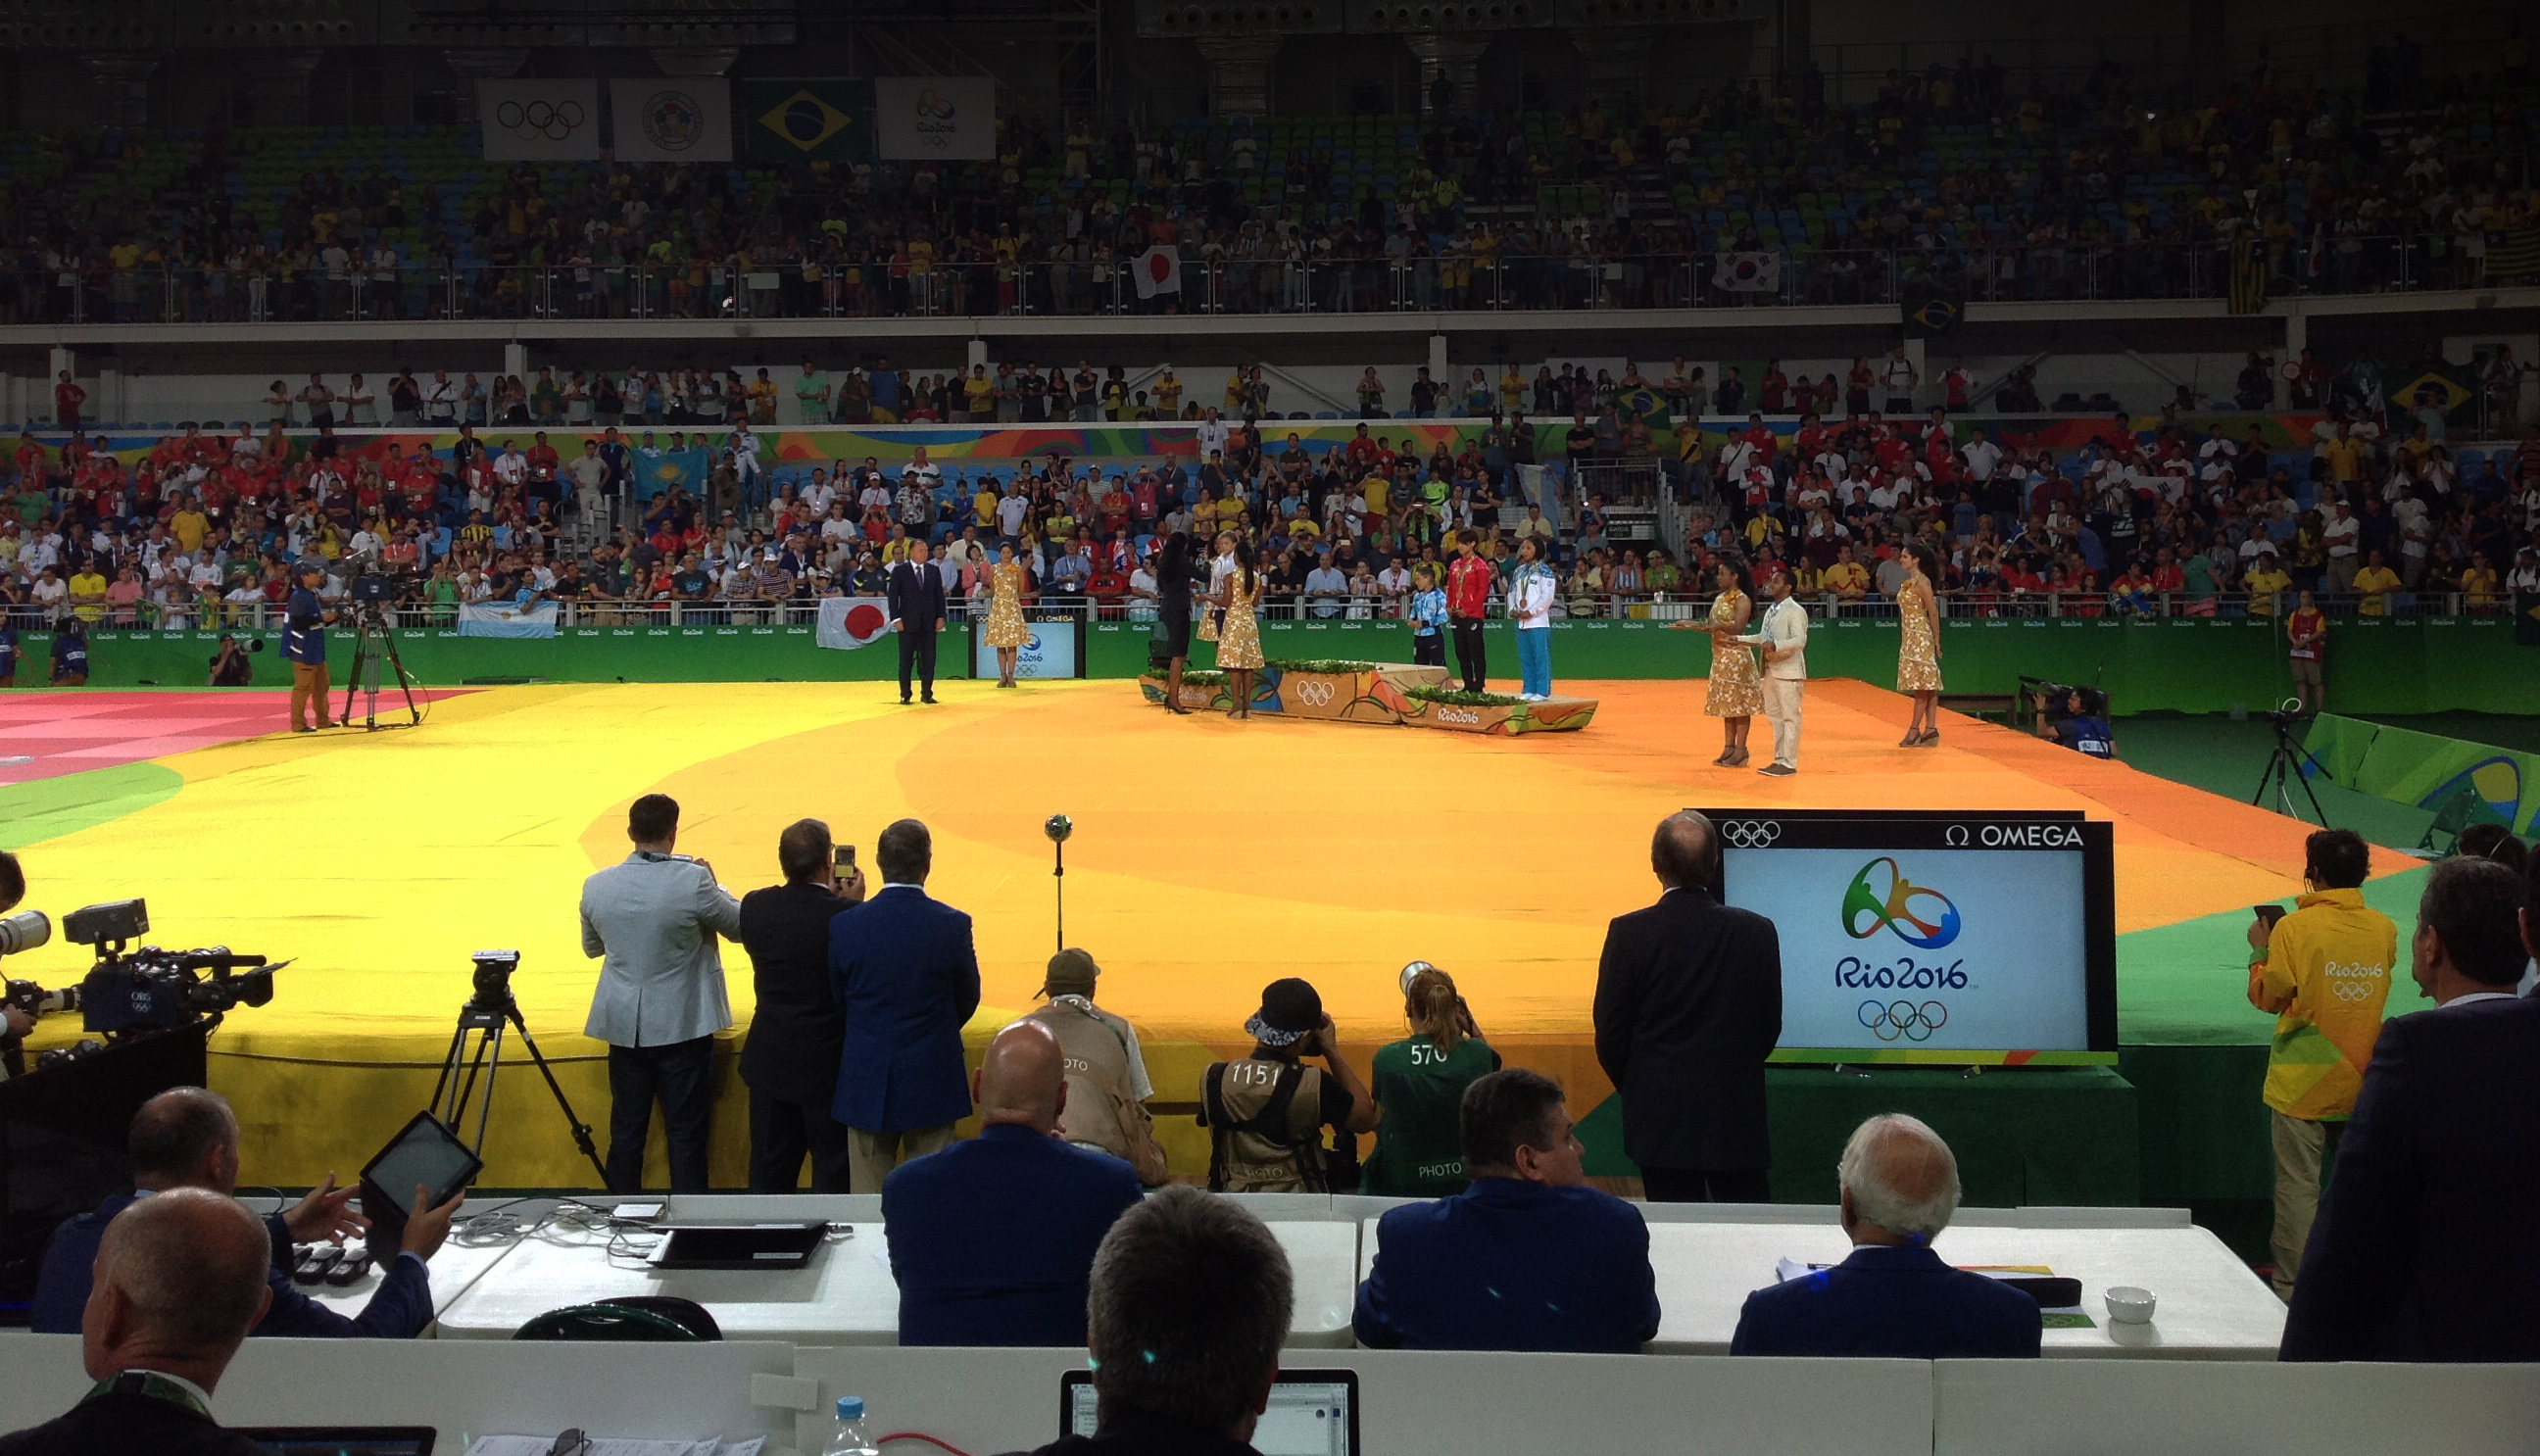
travel, park, america, fight, olympics, south, 2016, competition, ceremony, arena, de, sports, latin, rio, brasil, medal, brazil, venue, tournament, wrestling, victory, stadiums, janeiro, carioca, barra, judo, sport venue